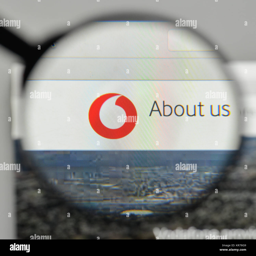
logo on the website homepage